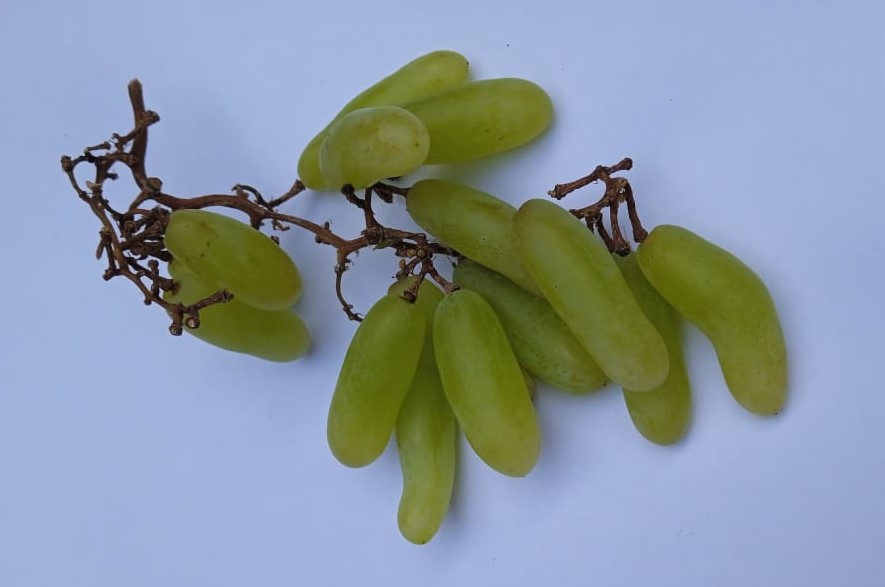
Fruit: grape
Condition: fresh